The Midnight Meat Train

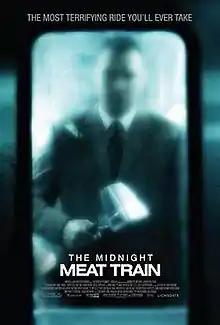
Theatrical release poster

The Midnight Meat Train is a 2008 American horror film based on Clive Barker's 1984 short story of the same name. Its plot follows a photographer who attempts to track down a serial killer dubbed the "Subway Butcher", and discovers more than he bargained for under the city streets.